Billy Carlson

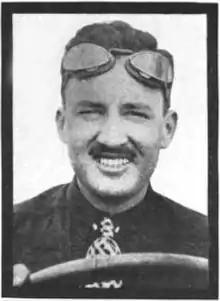
Carlson, circa 1915

William Henry Carlson (October 17, 1889 – July 5, 1915) was an American racing driver. He was killed in an AAA National Championship race at Tacoma Speedway.